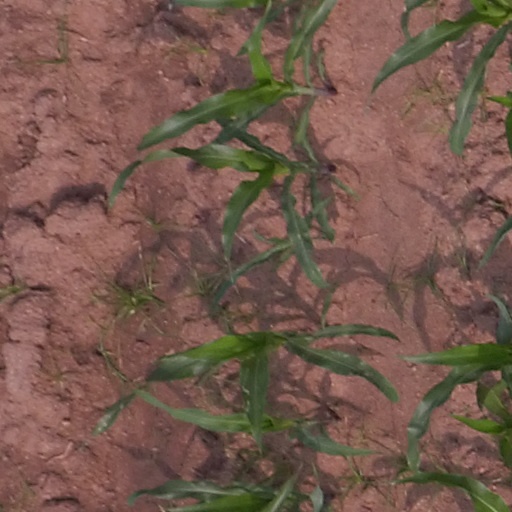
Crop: maize; corn